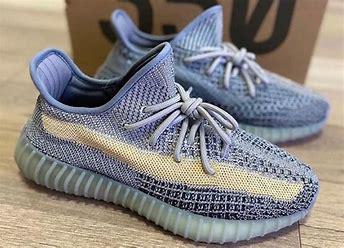
Brand: Adidas
Model: Yeezy